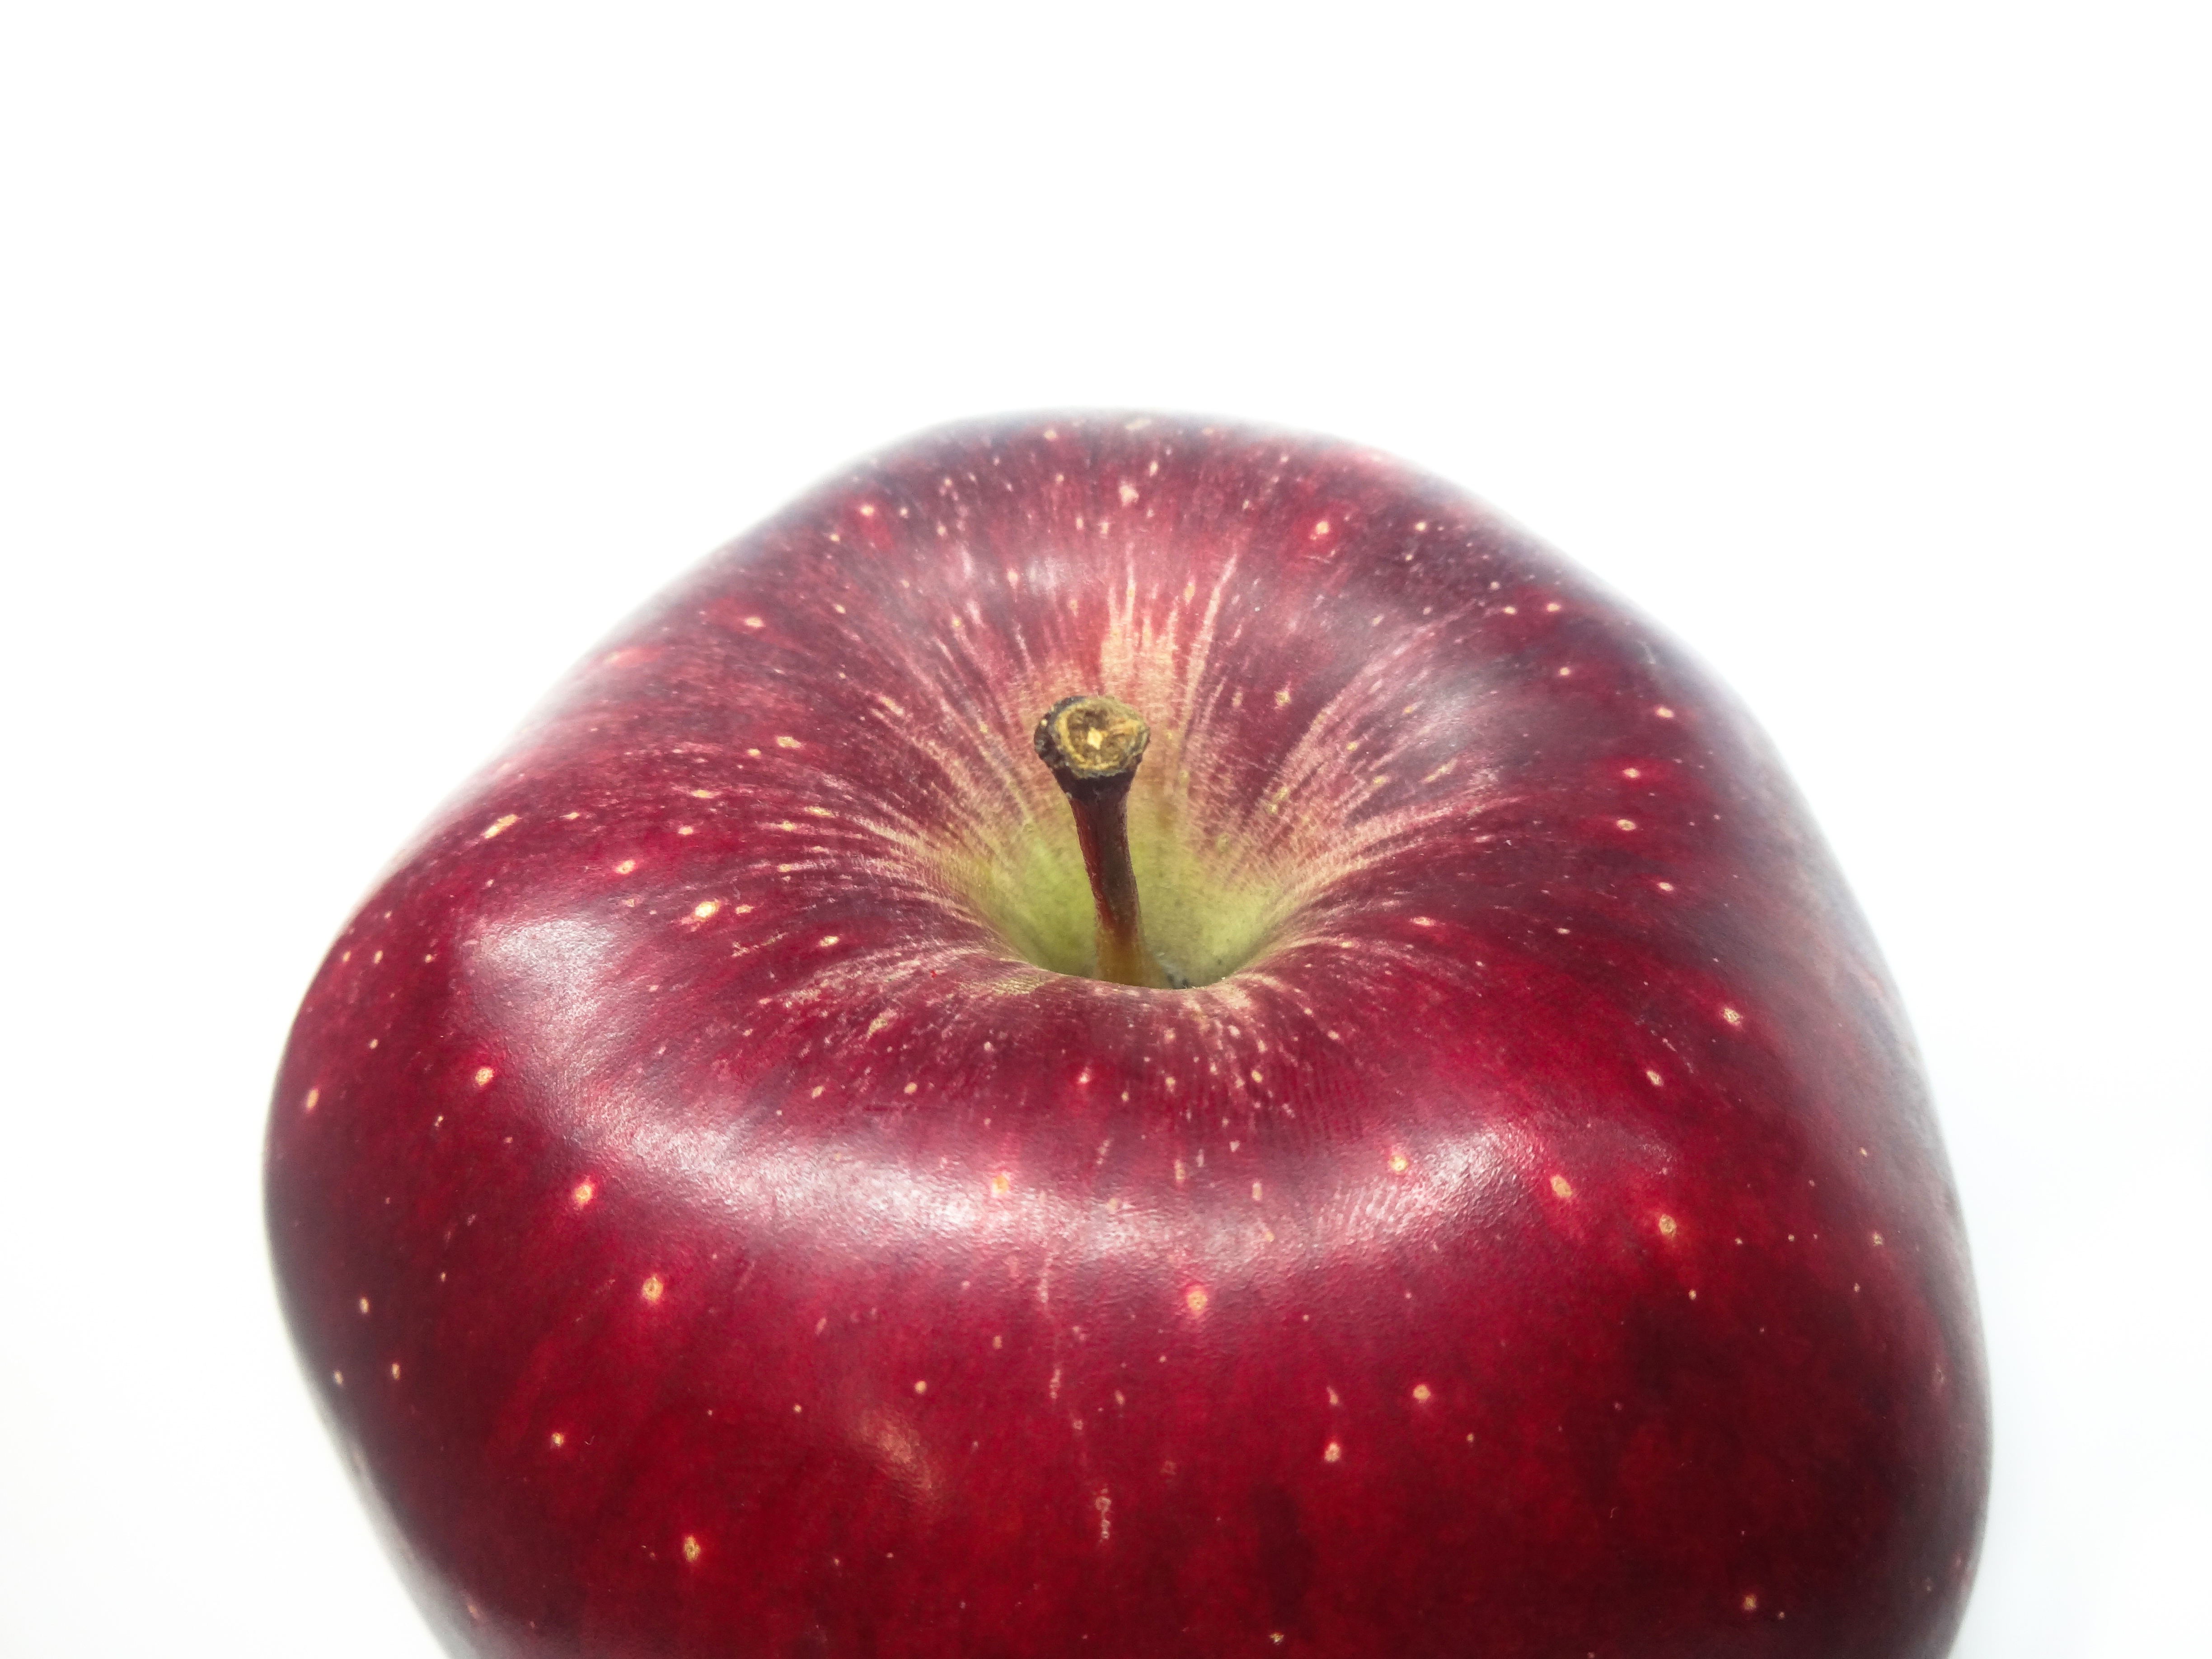
apple, plant, white, fruit, food, red, produce, red apple, power, white background, flowering plant, rose family, free image, land plant, rose order, manzana verde, love apples